Jack T. Chance

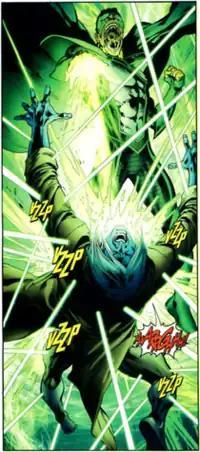
Jack T. Chance's death in "Green Lantern" (vol. 4) #22 (August 2007). Art by Ivan Reis.

Chance is later revealed to have survived and been captured along with several other Lanterns to be used by the Manhunters as fuel for their software. He is freed by Hal Jordan and Guy Gardner and safely returned to Oa. Even though Chance and the Lost Lanterns are aware that Jordan's prior actions were the result of influence from the entity Parallax, they still bear a grudge against him. Chance's return causes the Guardians to reconsider his status as a probationary member, and he is finally accepted in the ranks of the Green Lantern Corps.